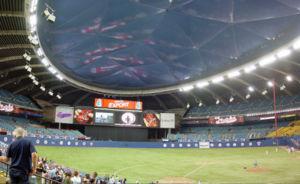
Le Stade olympique de Montréal
Le stade olympique de Montréal est un stade omnisports couvert d'une capacité de 56 000 places, pouvant être aménagé jusqu'à une capacité de 65 000 places, conçu par l'architecte français Roger Taillibert et construit pour les Jeux olympiques d'été de 1976. Emblématique de la ville de Montréal, il demeure un édifice controversé vu à la fois comme un chef-d’œuvre d'architecture et comme un éléphant blanc.